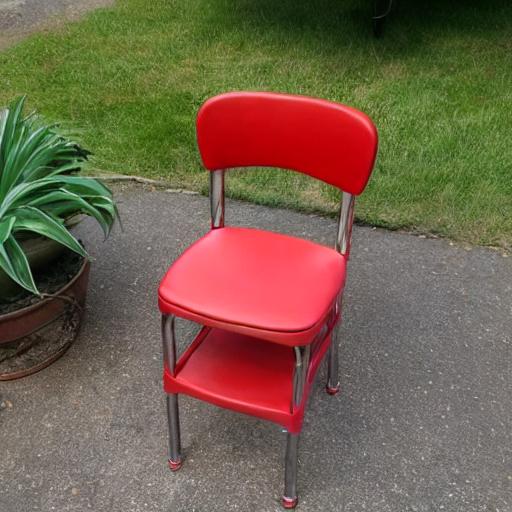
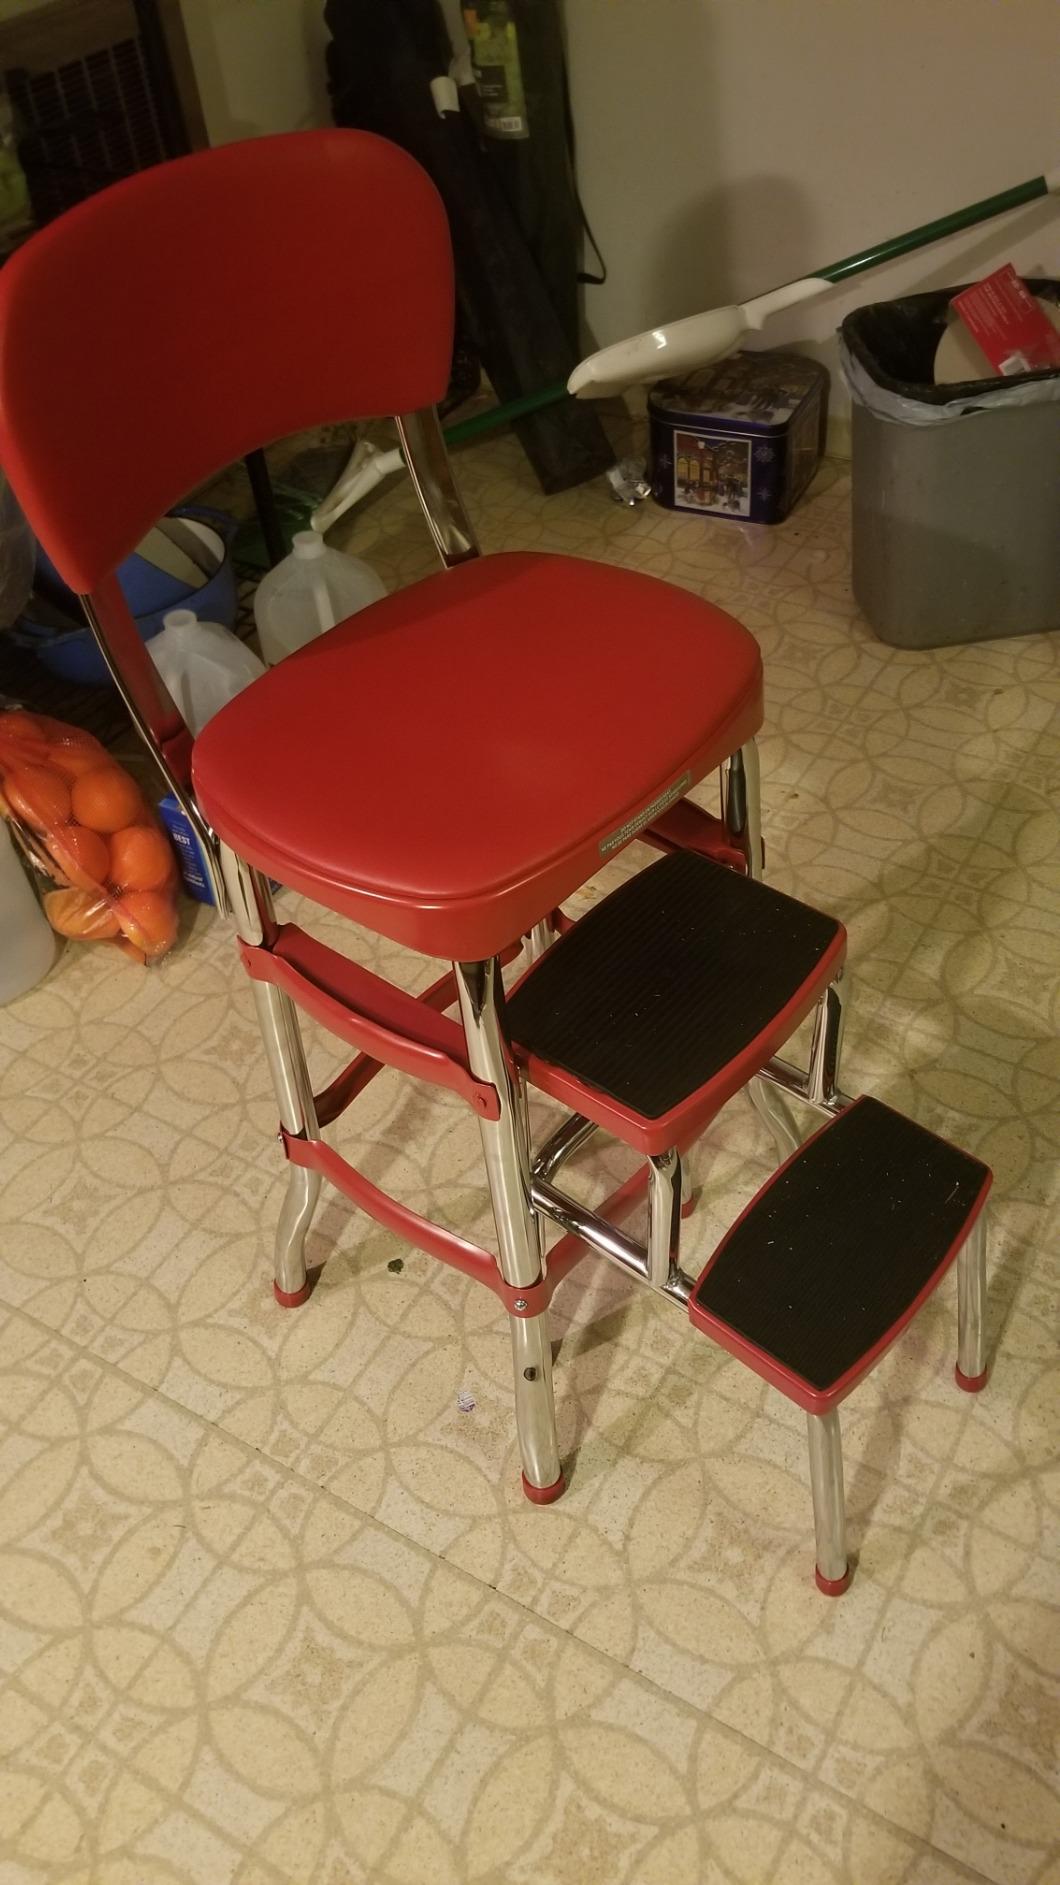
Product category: items_chair
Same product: no